Hidden Agenda (2017 video game)

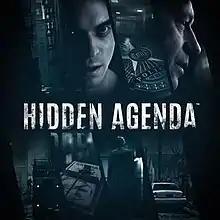
Australian cover art

Hidden Agenda is a 2017 action-adventure game developed by Supermassive Games and published by Sony Interactive Entertainment for the PlayStation 4.